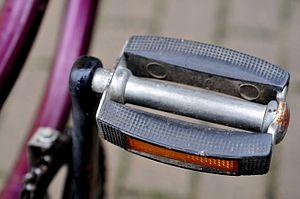
Une bicyclette ou un vélo classique possède deux pédales sur lesquelles reposent les pieds du cycliste et sur lesquelles est exercée la force musculaire ; les tandems sont munis d'autant de paires de pédales que d'utilisateurs. Cette force musculaire est transmise par l'intermédiaire des pédales et de la transmission aux roues du vélo.